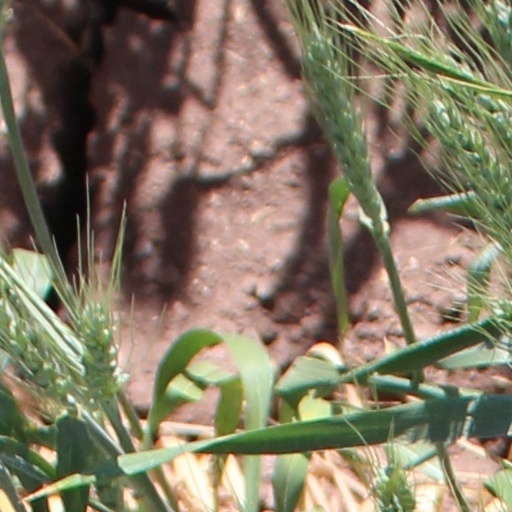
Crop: wheat